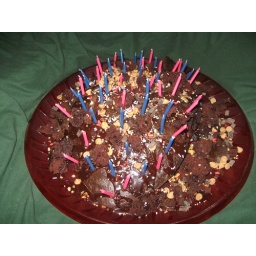
21 more candles were added and a roman candle was placed in the middle to top it off. boom.